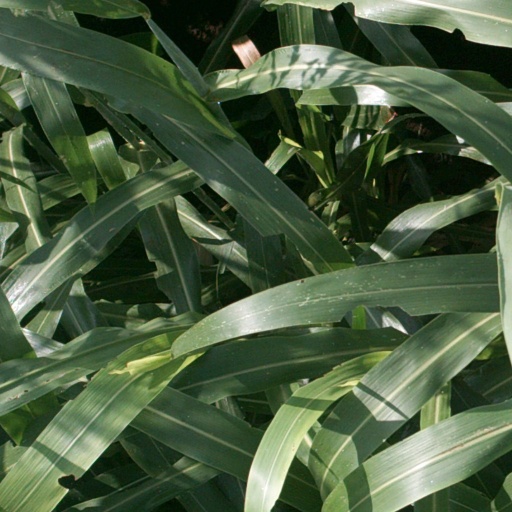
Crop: sorghum